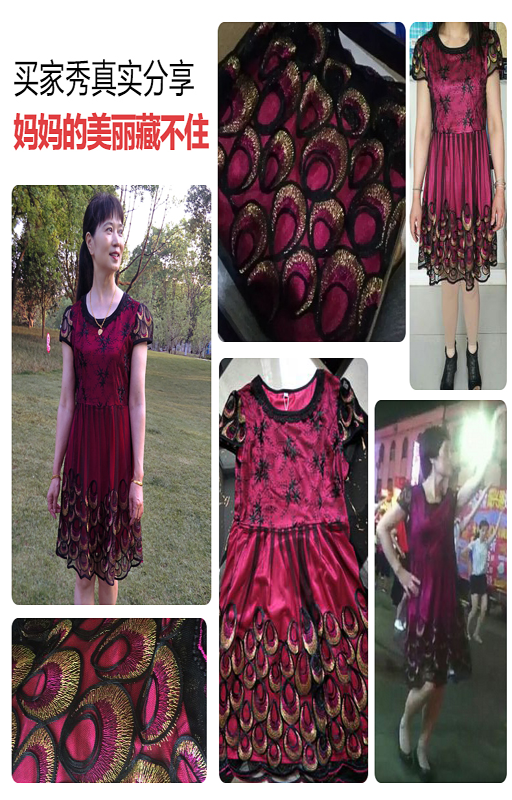
mom new summer dress dignified atmosphere at the age of middle - aged female 40 women dress skirt